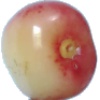
Label: Cherry Rainier 1